Mohammad-Hossein Baniasadi

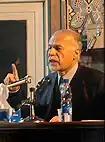

Mohammad-Hossein Baniasadi is an Iranian politician and a senior member of the Freedom Movement of Iran. He served as the minister for executive affairs in the Interim Government of Iran.